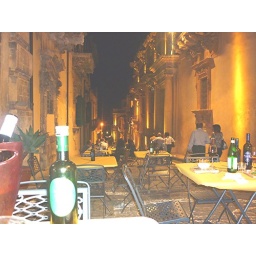
we had a wonderful meal, sitting in this street in Noto, Sicilya wonderful WE to everybody!!!